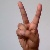
The image shows a hand gesture representing the letter 'V' in Indian Sign Language.